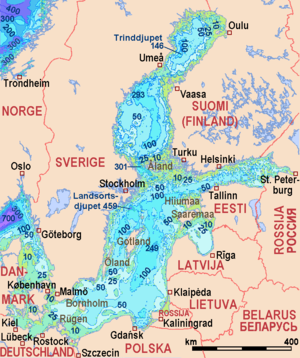
La mer Baltique est une mer intracontinentale et intérieure de 364 800 km² située dans le Nord de l'Europe et reliée à l'océan Atlantique par la mer du Nord. Elle communique au sud-ouest avec la mer du Nord par le Cattégat et le Skagerrak. Trois golfes principaux intègrent cet espace : le golfe de Botnie au nord, le golfe de Finlande à l'est et le golfe de Riga au sud-est.